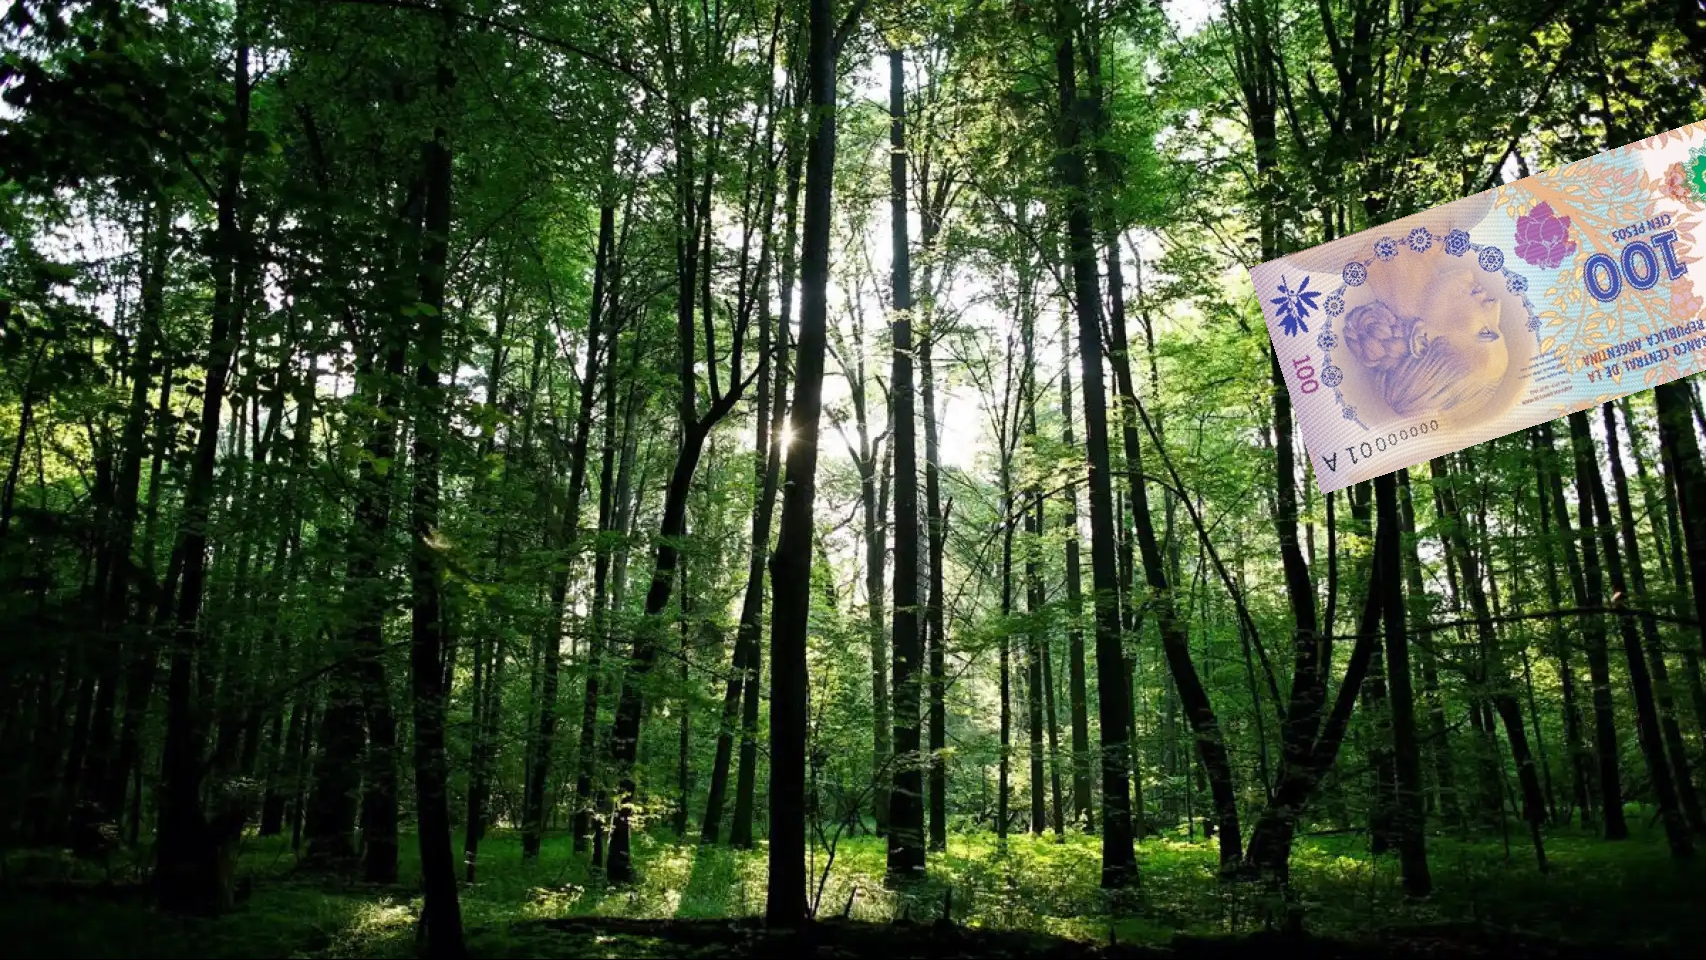
Denominación: 100